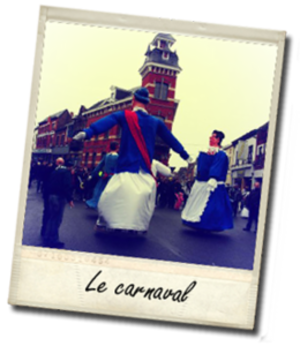
Les géants de Jemappes pendant le cortège du carnaval des enfants
Jemappes est une section de la ville belge de Mons située dans la province de Hainaut en Wallonie.